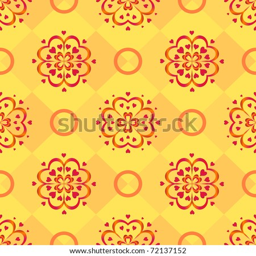
abstract seamless background , red flower pattern and circles on the yellow